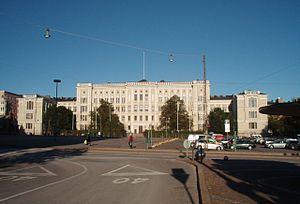
Frans Anatolius Sjöström est un architecte finlandais. Ses œuvres sont représentatives du Style néorenaissance.
Cette Liste des bâtiments historiques d'Helsinki est non exhaustive et répertorie les plus anciens bâtiments du centre d'Helsinki datant du milieu du XVIIIᵉ siècle.